Fort Pentagouet

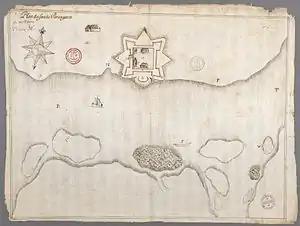
Fort Pentagouët in 1670

Fort Pentagouët (Fort Pentagoet, Fort Castine, Fort Penobscot, Fort Saint-Pierre) was a French fort established in present-day Castine, Maine, which was the capital of Acadia (1670–1674). It is the oldest permanent settlement in New England.